W.E.E. Greene

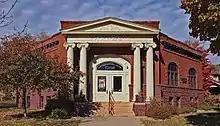
The former Luverne Carnegie Library, designed by Greene in 1904.

W.E.E. Greene was an architect and contractor who worked primarily in Luverne and Worthington in Minnesota. He was a resident of Luverne. Several of his works are listed on the U.S. National Register of Historic Places.